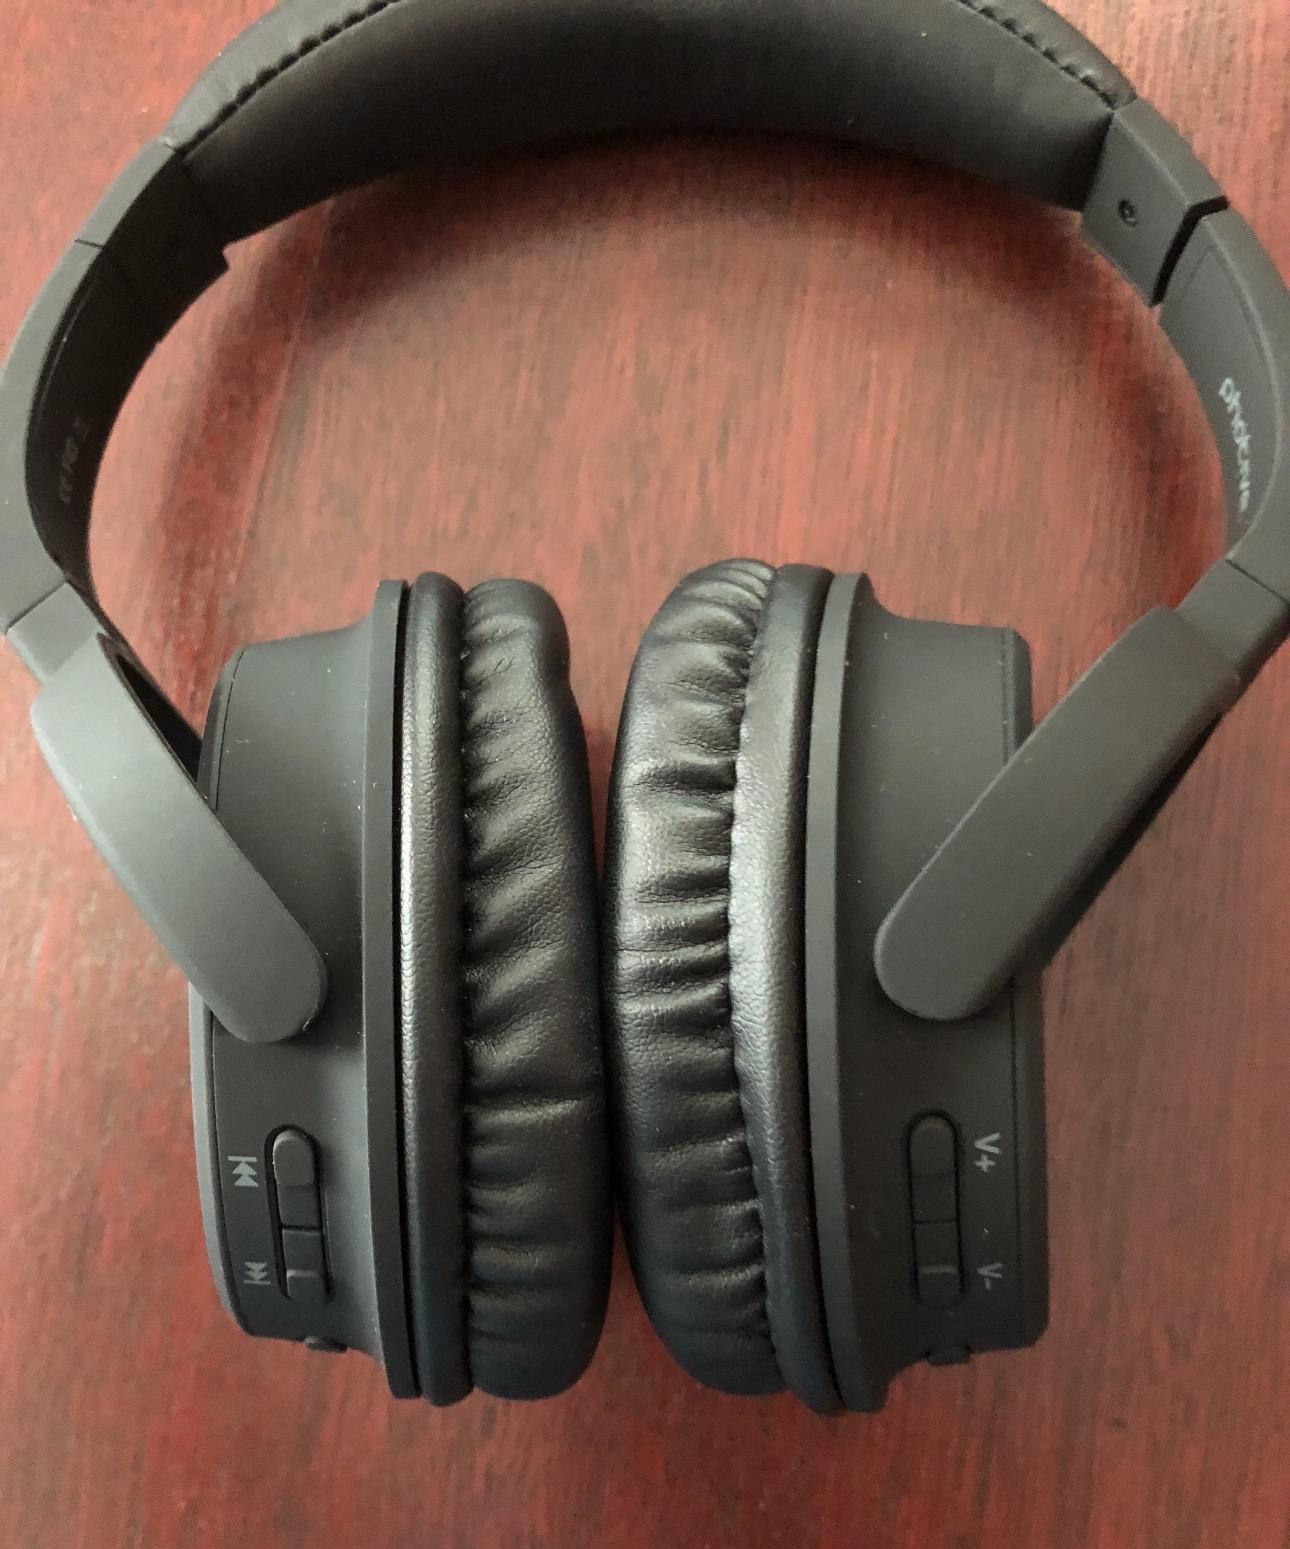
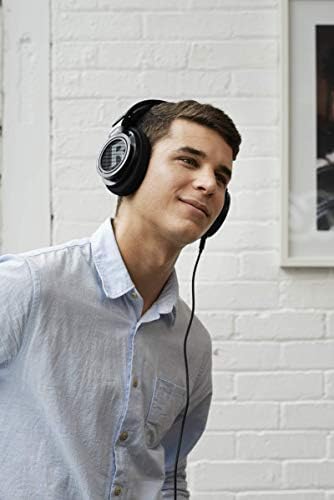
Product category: headphones
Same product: no